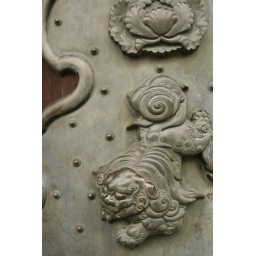
Kyoto.A plate on a column supporting the entrance gate to a big temple complex in Kyoto